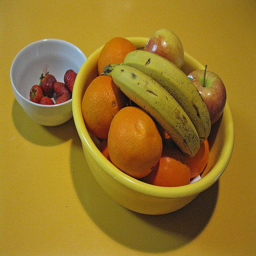
A yellow plastic bowl filled with fruit next to a smaller bowl of berries.
A large and small bowl filled with fruit.
Strawberries, bananas, apples, and oranges are popular snacks.
a yellow bowl full of apples, bananas and oranges next a little white bowl with some berries in it
2 bowls of fruit sit on a table.